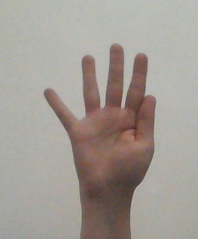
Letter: sheen